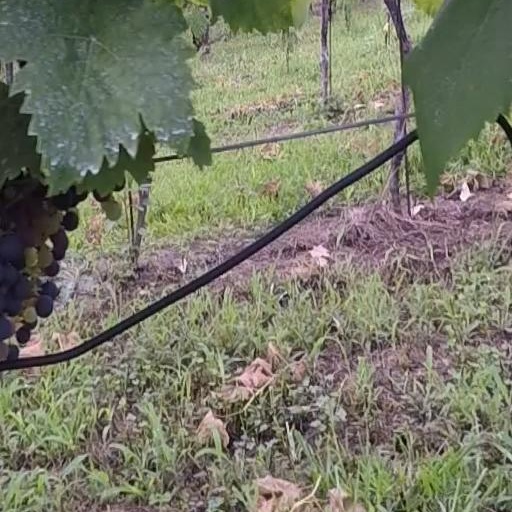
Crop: grape